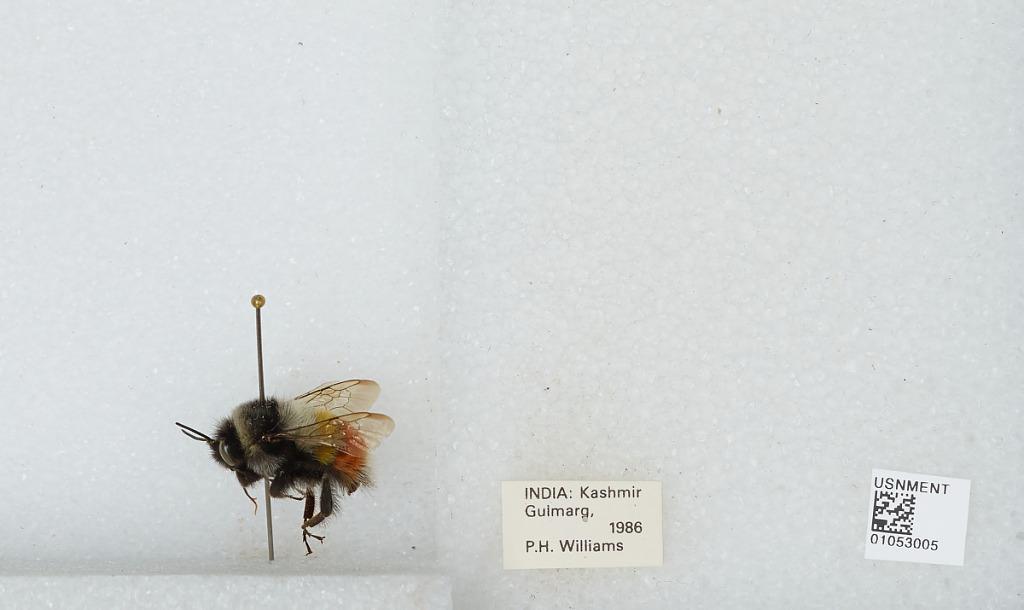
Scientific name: Bombus sp.
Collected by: P. Williams
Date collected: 1986--
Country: India
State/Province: Kashmir
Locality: Gulmarg